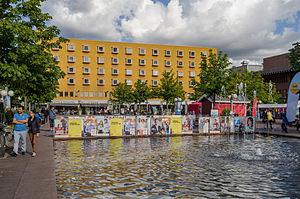
Des élections législatives ont eu lieu en Suède le 14 septembre 2014 pour renouveler les 349 membres du Riksdag, le même jour que des élections pour les assemblées délibérantes des comtés et des municipalités.